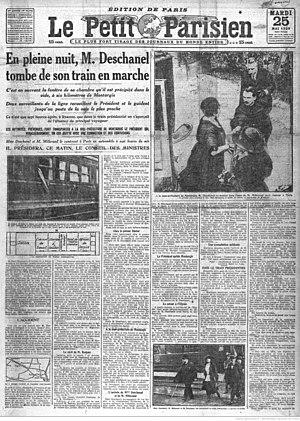
Une du quotidien Le Petit Parisien du 25 mai 1920 faisant état de la chute de train du président de la République, Paul Deschanel.
Paul Deschanel, né le 13 février 1855 à Schaerbeek et mort le 28 avril 1922 à Paris, est un homme d'État, journaliste et écrivain français, président de la République du 18 février au 21 septembre 1920.